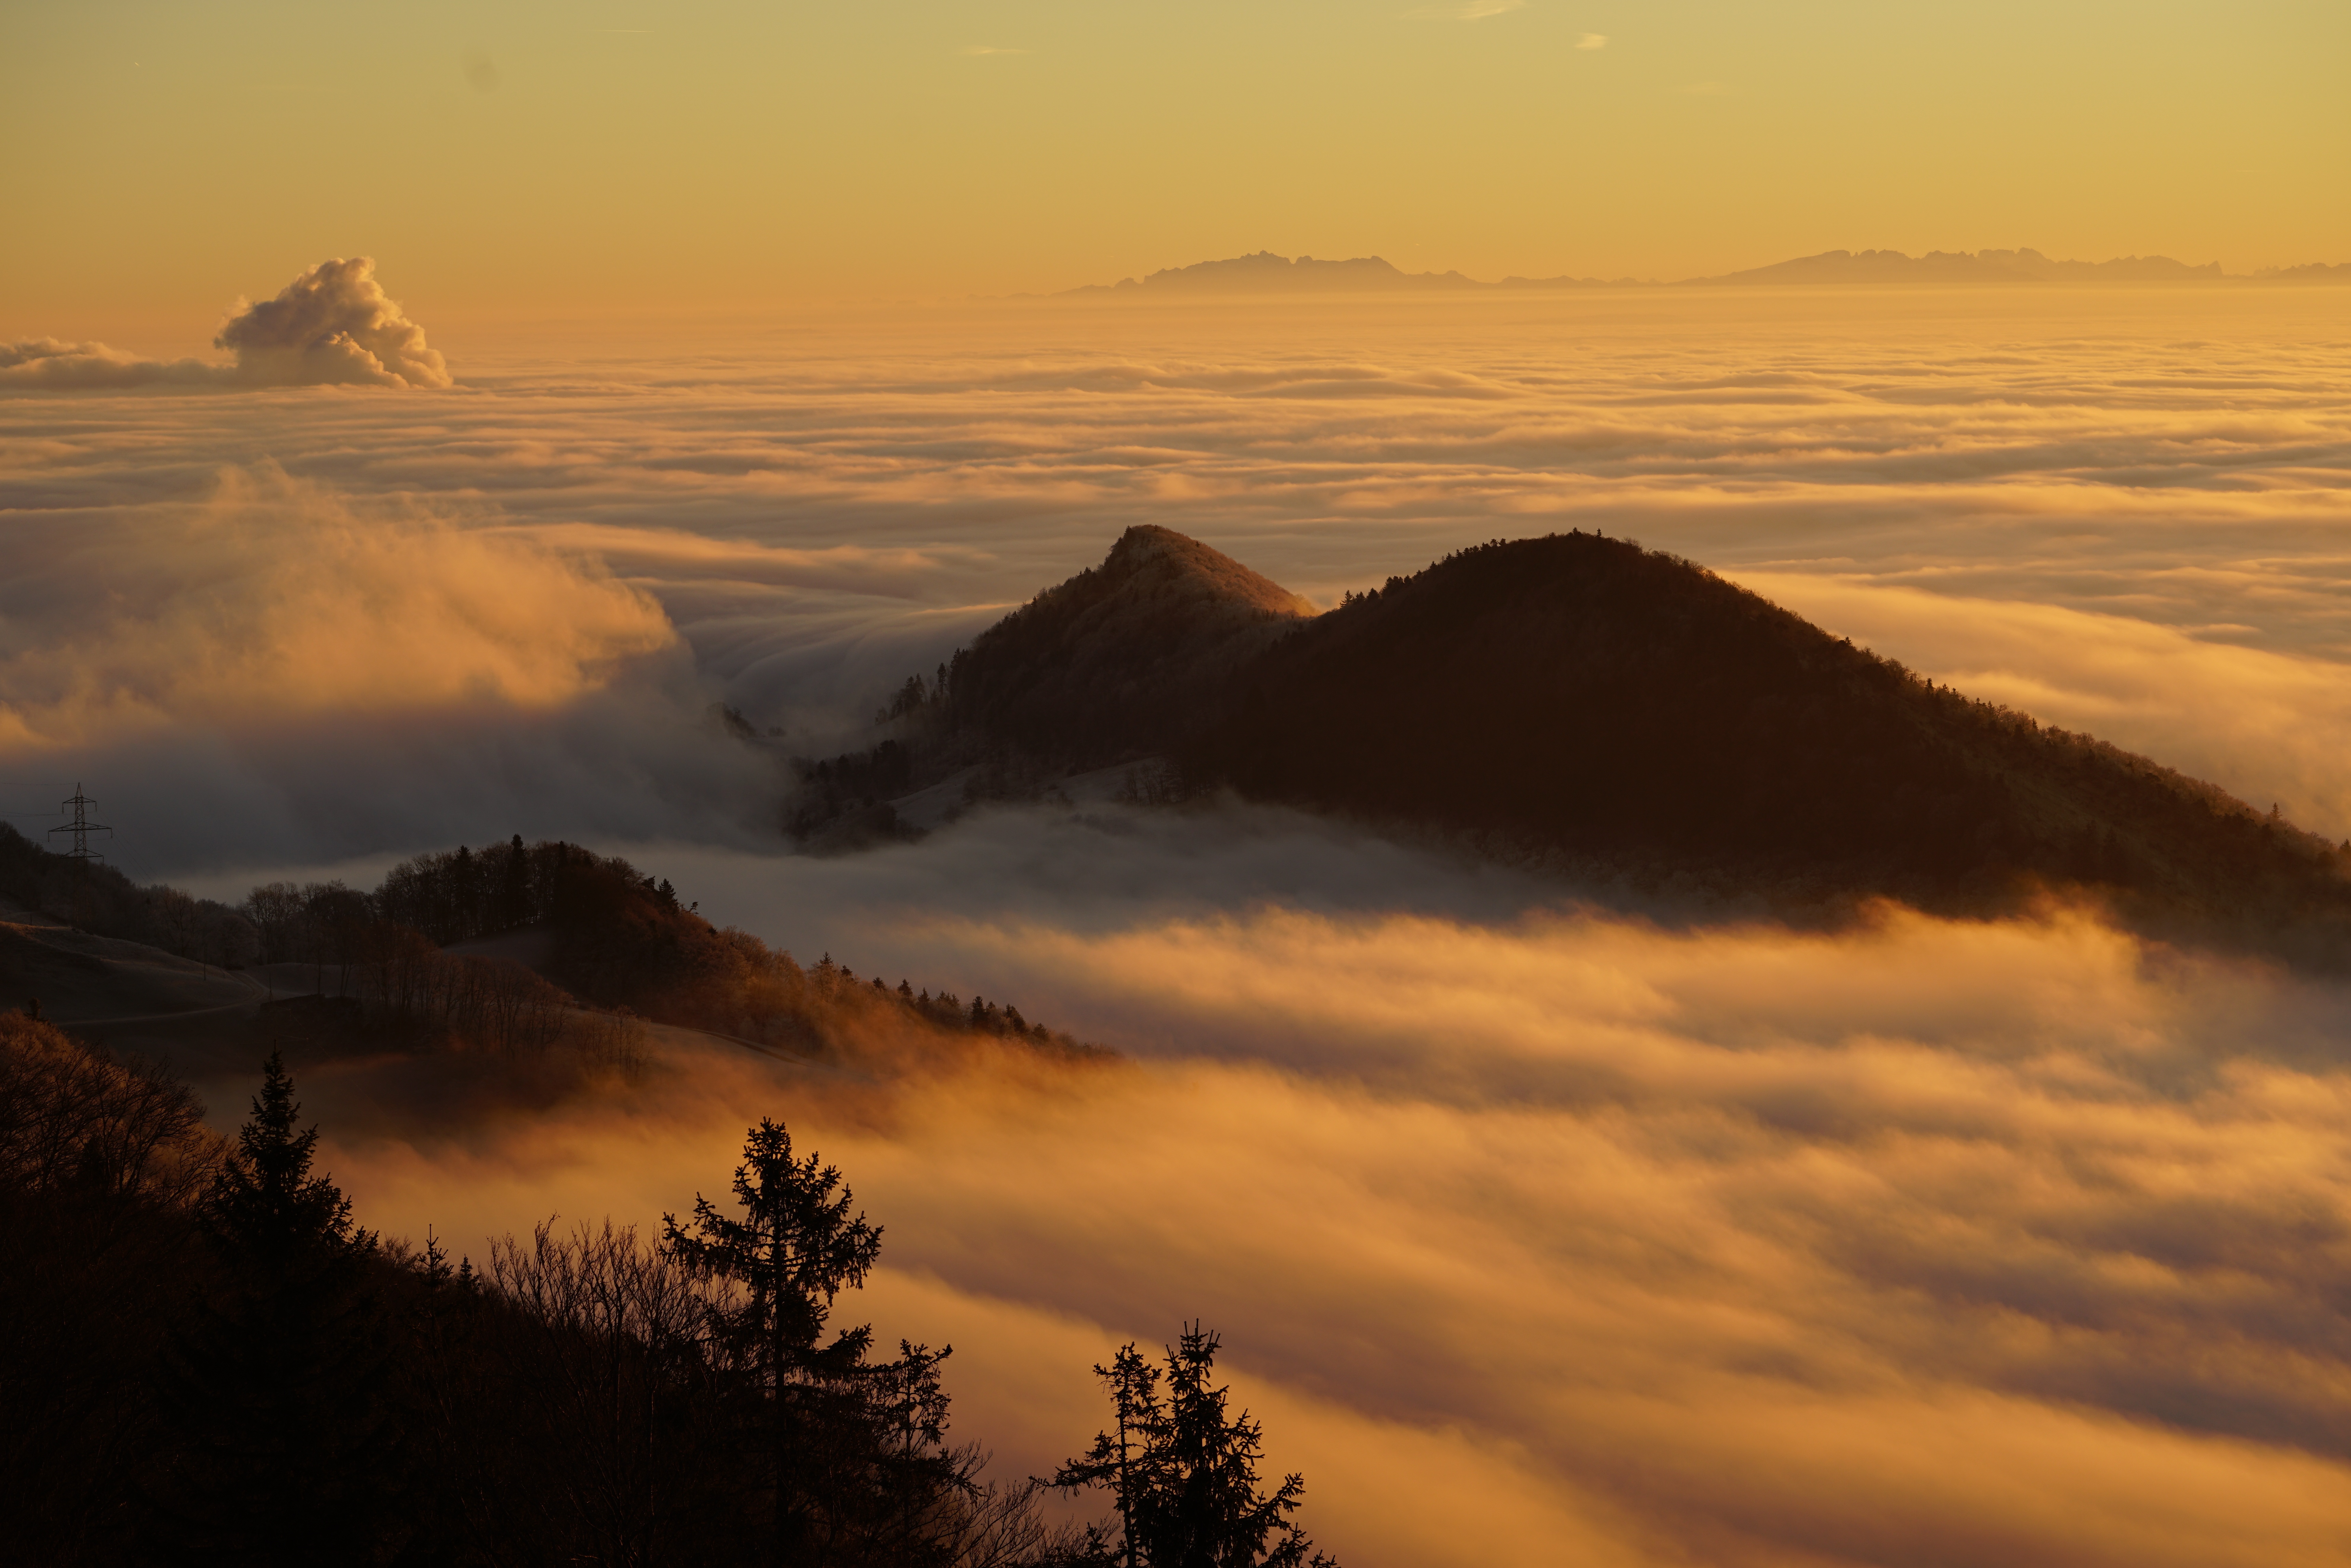
landscape, tree, nature, horizon, mountain, cloud, sky, fog, sunrise, sunset, mist, sunlight, morning, hill, dawn, atmosphere, mountain range, dusk, evening, calm, alpine, highland, national park, old man, cloud cover, clouds, mountains, alps, mood, idyll, jura, afterglow, selva marine, panoramic picture, three sisters, meteorological phenomenon, churfirsten, panoramic image, sea of fog, fog lights, red sky at morning, swiss jura, nebellandschaft, falknis, m rtschenstock, santis, eastern jura, nebula glow, panoramic photo, panoramic photography, homberg, wildhuser schafberg, matt stock, schesaplana, glegghorn, vilan